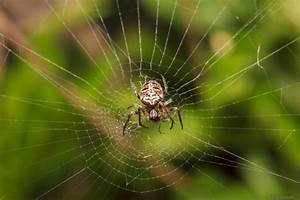
Label: spider